A.S.P. Air Strike Patrol

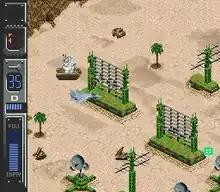
Gameplay screenshot.

For the gameplay, it's similar to Strike. The game is based somewhat upon the Gulf War. As a pilot in the Air Strike Patrol, the player's aim is to stop Zarak (Iraq) from invading Sweit (Kuwait). The player gains points for judgement in managing resources, attack power and political sensitivity. The total of these determines which text is displayed when the game is finished. The dogfights make the game more diverse and the cheat options, e.g. ability to destroy buildings with the chain gun, give variety. There are various optional targets to destroy on the open map, but if you take too long, you fail the mission.